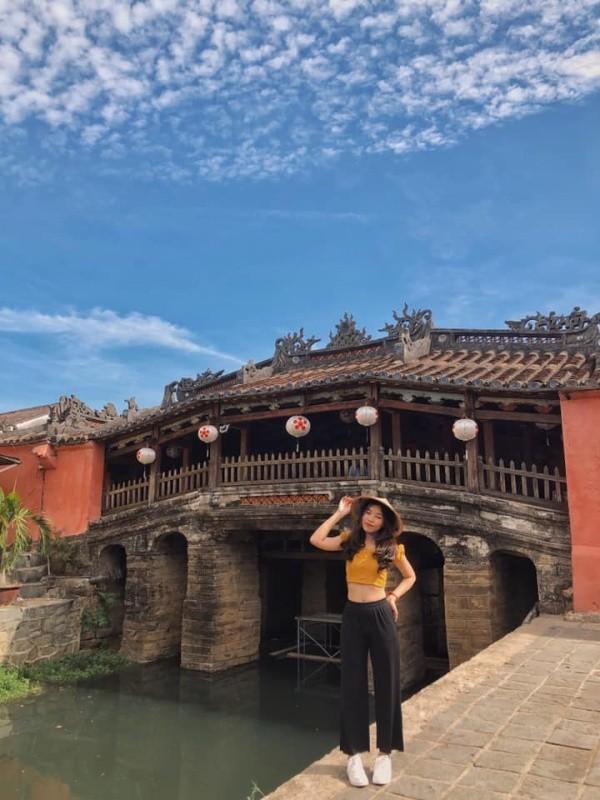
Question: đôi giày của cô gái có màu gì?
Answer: đôi giày có màu trắng